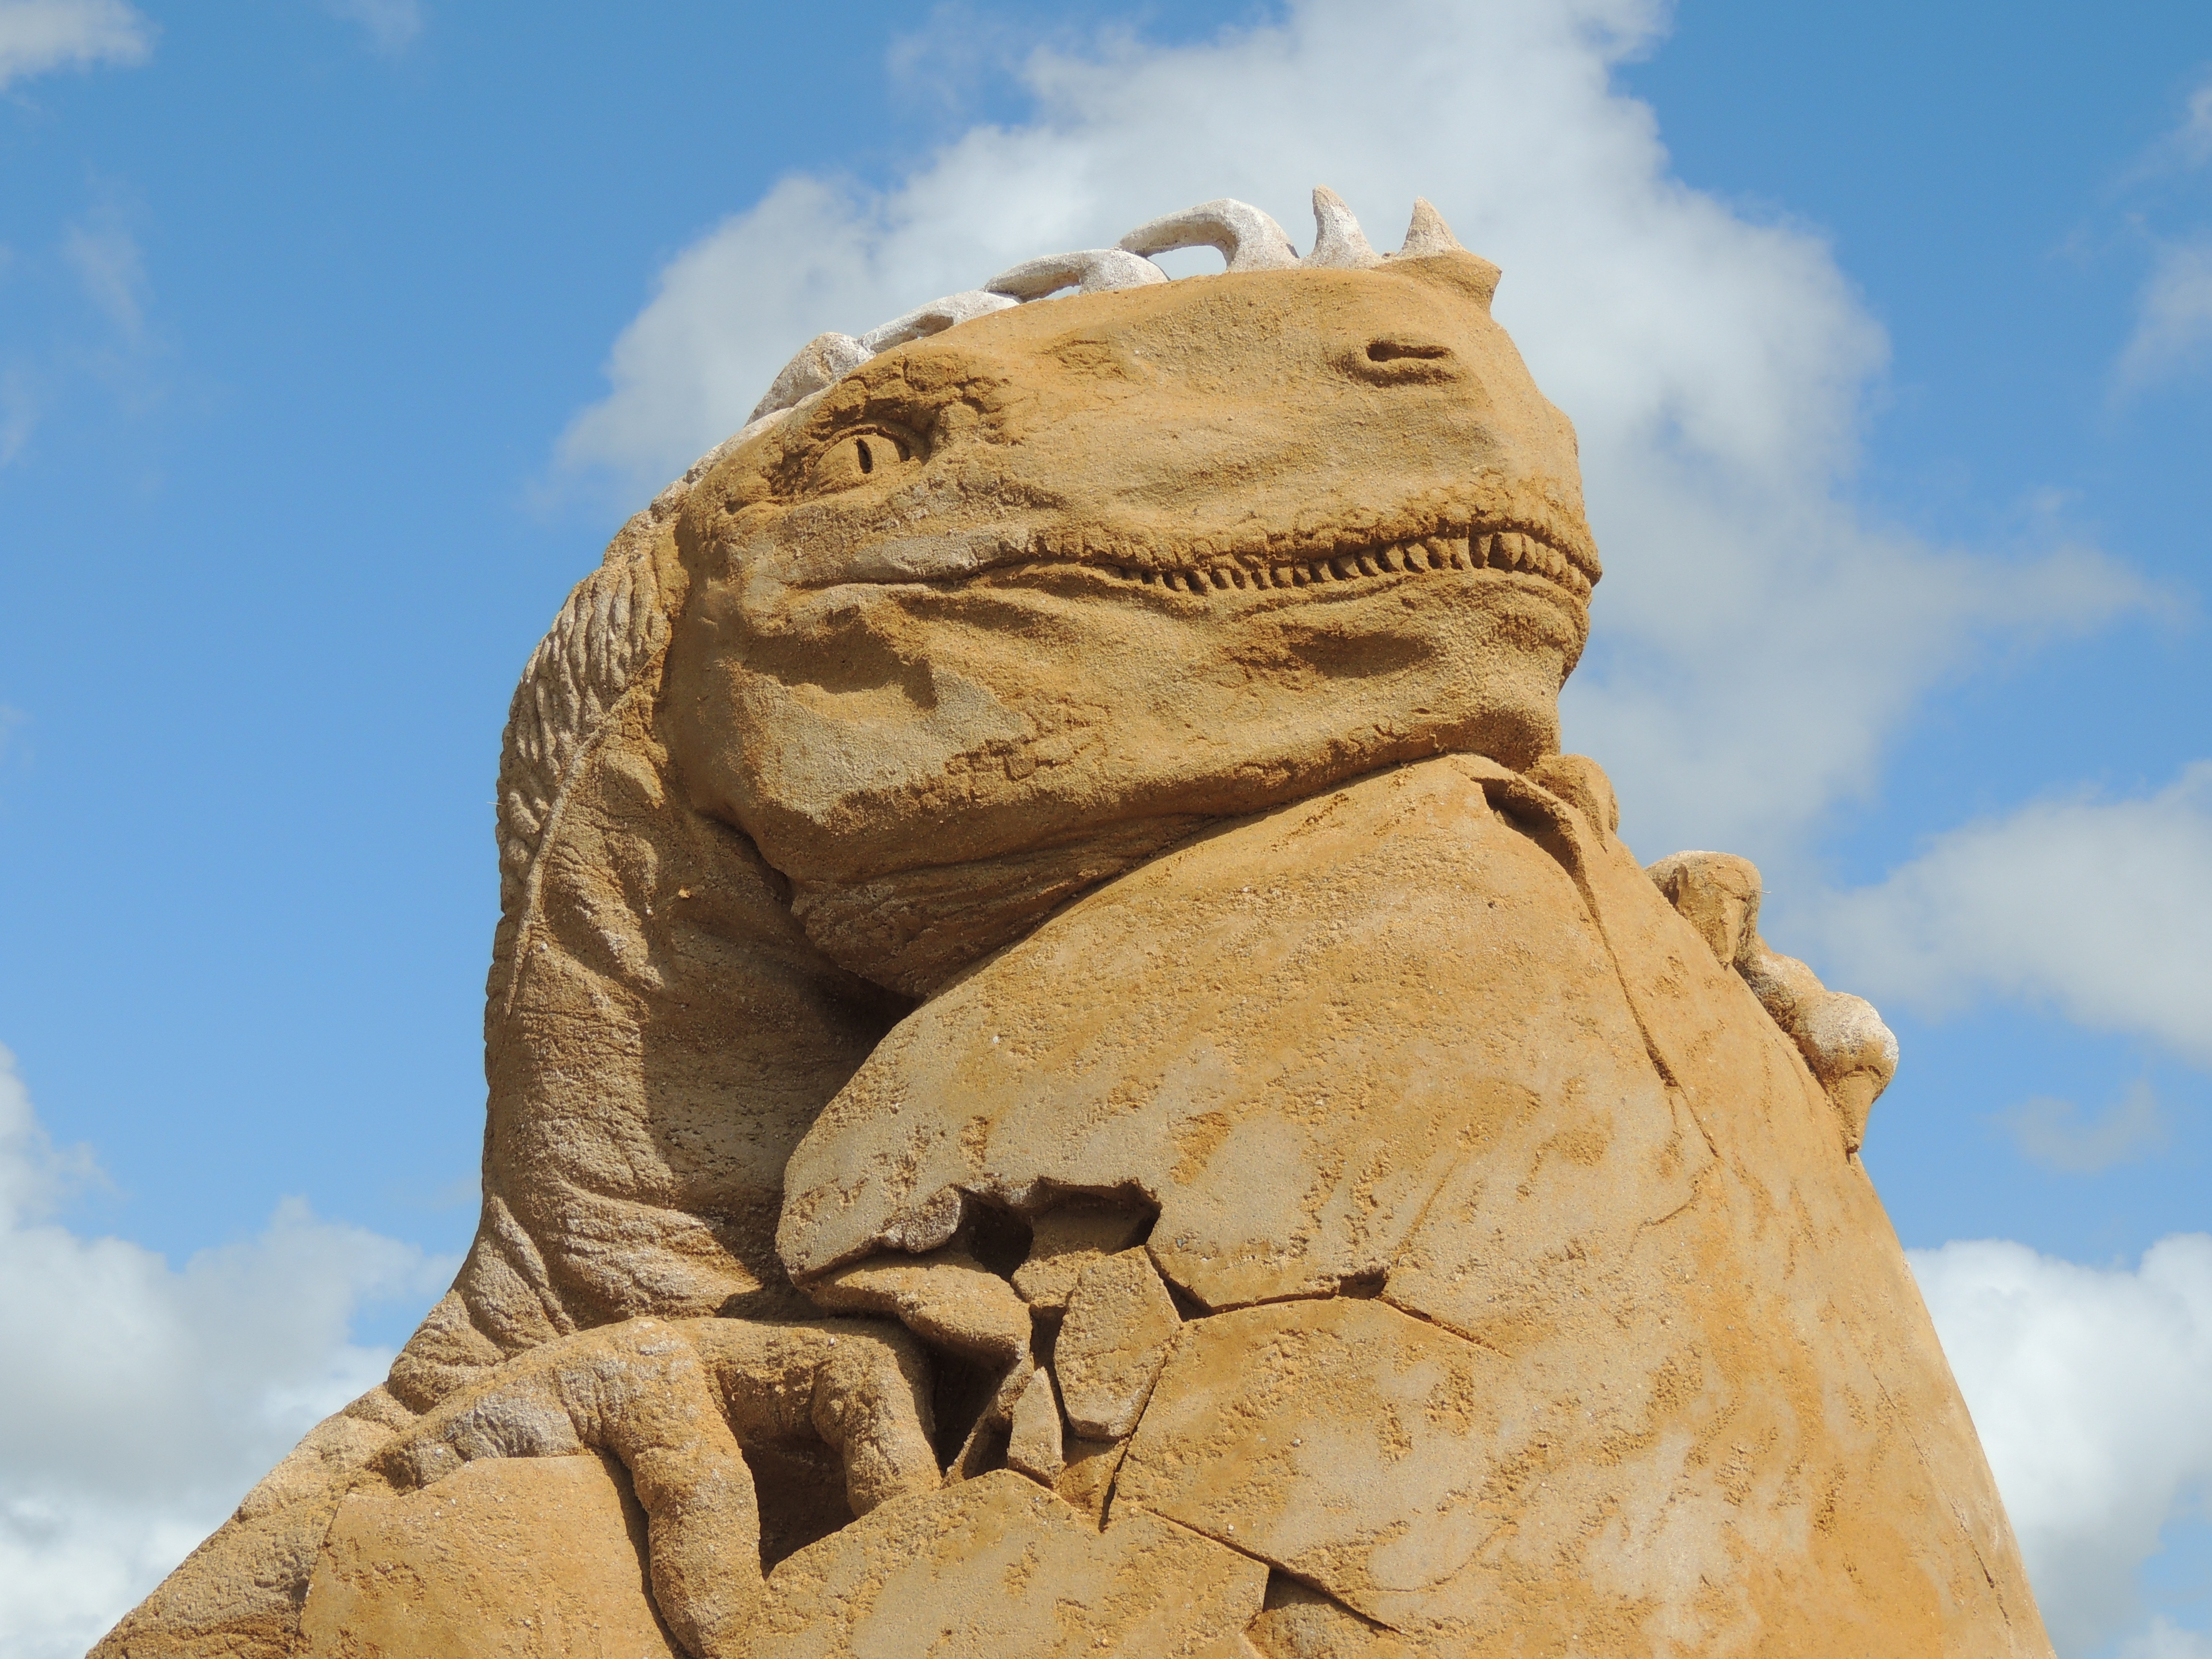
sand, rock, monument, statue, material, sculpture, art, geology, temple, badlands, denmark, carving, s ndervig, sand sculpture, ancient history